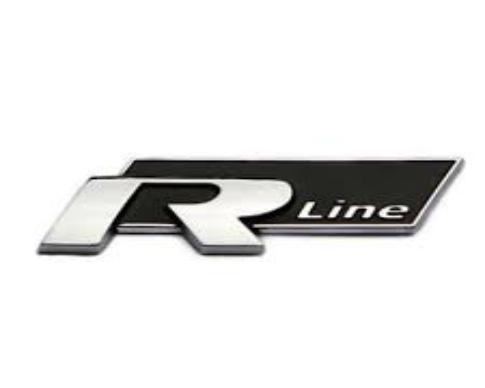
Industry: Transportation